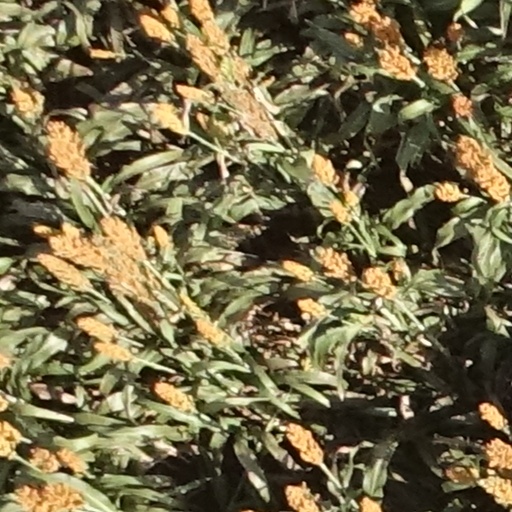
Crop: sorghum